Tsai Ming-yen (diplomat)

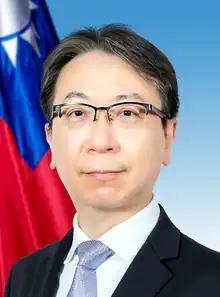
Official portrait, 2022

Tsai Ming-yen (born June 7, 1967) is a Taiwanese polemologist and diplomat who currently serves as the director-general of the National Security Bureau.